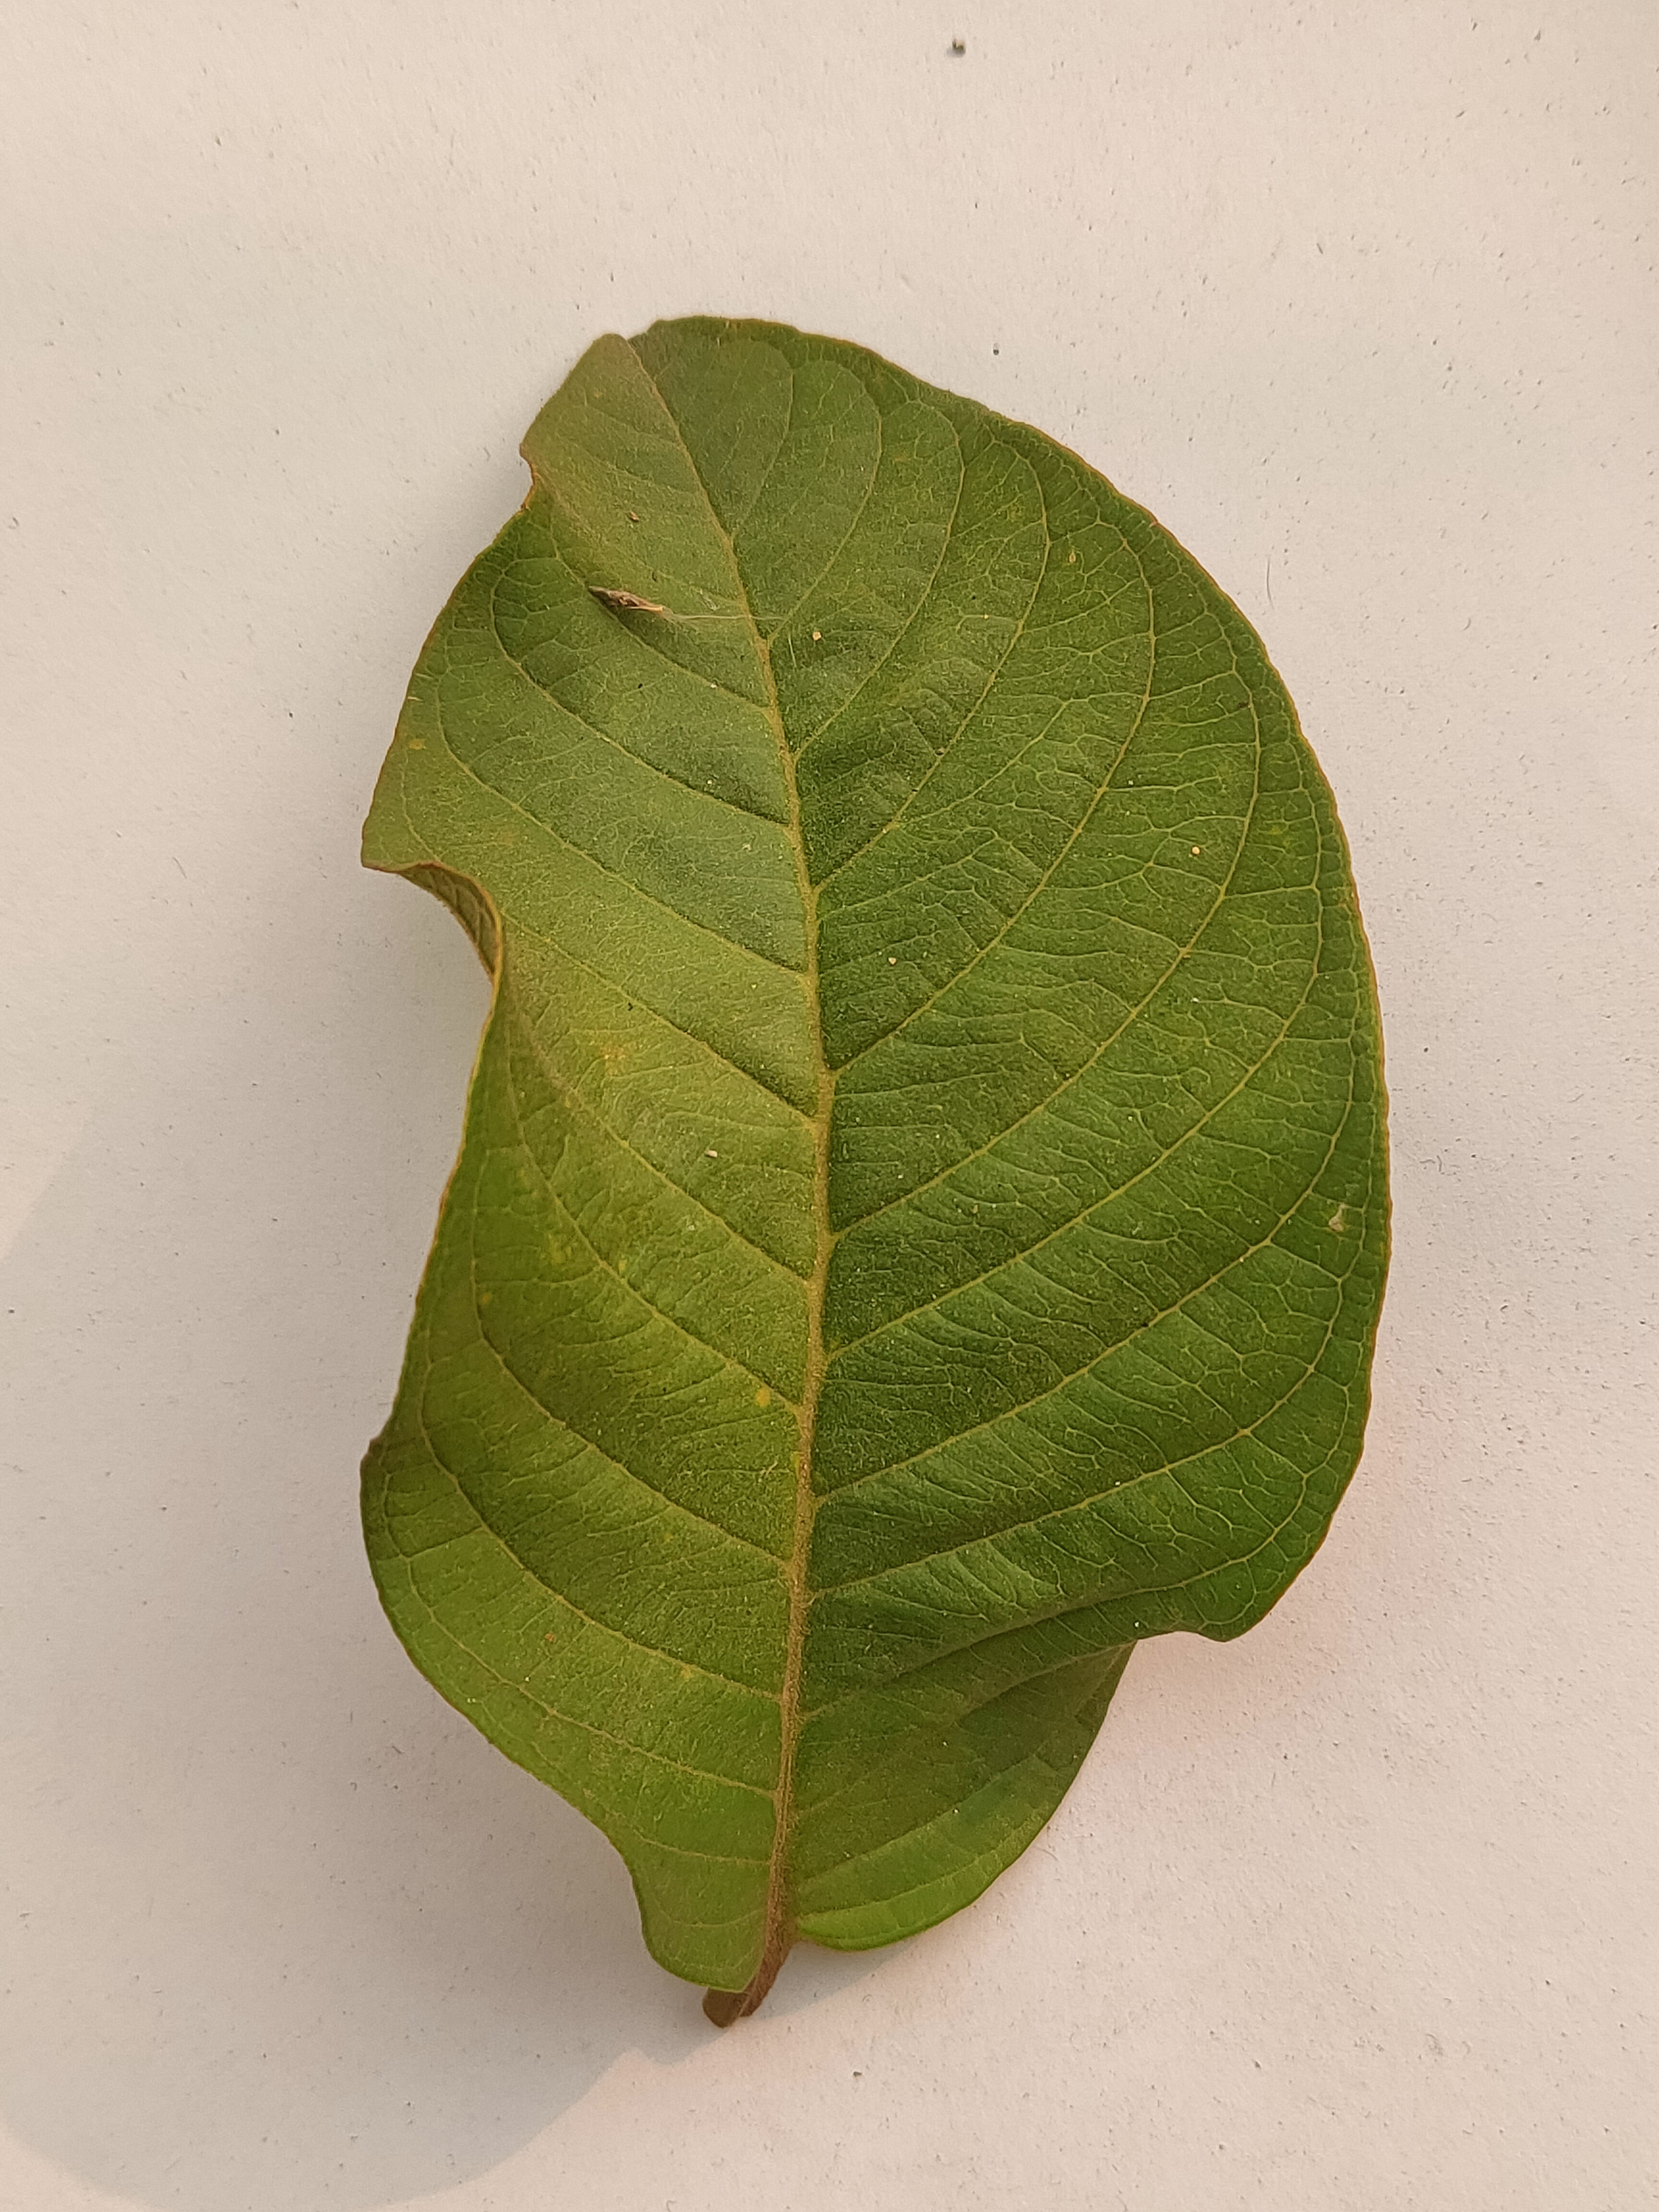
Leaf variety: Guava